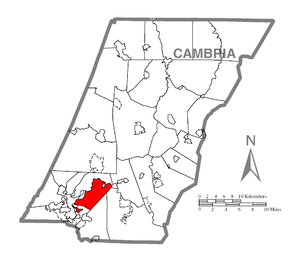
Conemaugh Township est un township, situé au sud-ouest du comté de Cambria, aux États-Unis. En 2010, il comptait une population de 2 056 habitants.